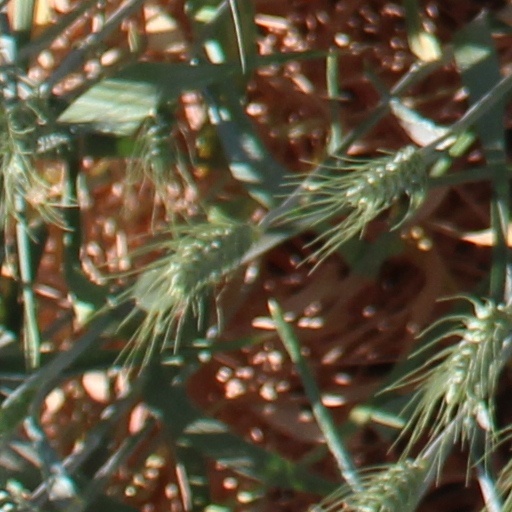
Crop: wheat